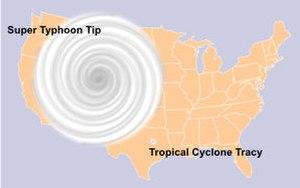
Le typhon Tip est le cyclone tropical de plus grand diamètre et le plus intense jamais rapporté dans les annales modernes. Il s'agit de la dix-neuvième tempête tropicale, le douzième typhon et le troisième « super » typhon, catégorie 5, de la saison cyclonique 1979 dans le Pacifique nord-ouest.
Le cyclone Tracy fut un cyclone tropical qui dévasta la ville de Darwin, Territoire du Nord d'Australie, du 24 au 25 décembre 1974. Il est encore considéré en 2008 comme le cyclone le plus compact avec les vents de force d'ouragan ne se retrouvant qu'à l'intérieur de 48 km du centre. La tempête tropical Marco de la saison cyclonique 2008 dans l'océan Atlantique nord a cependant brisé son record pour le plus petit diamètre où les vents atteignent la force de tempête tropicale.
Un hypercyclone est une catégorie hypothétique de cyclone tropical extrême, introduite par le climatologue Kerry Emanuel. Ils n'apparaissent que lorsque la température des océans dépasse 50 °C, soit 15 °C de plus que la température océanique la plus chaude jamais enregistrée.
Un cyclone tropical est un type de cyclone qui prend forme dans les océans de la zone intertropicale à partir d'une perturbation qui s'organise en dépression tropicale puis en tempête. Son stade final est connu sous divers noms à travers le monde : ouragan dans l'Atlantique nord et le Pacifique Nord-Est, typhon en Asie de l'Est et cyclone dans les autres bassins océaniques.